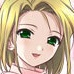
Portrait style: Anime Portrait